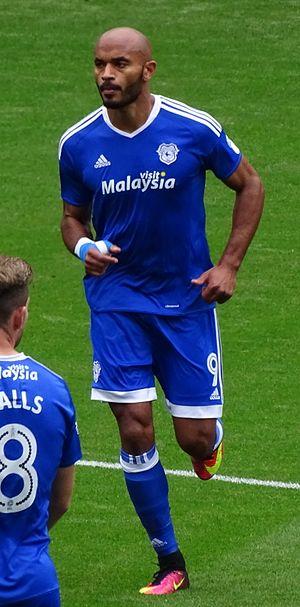
Frédéric Gounongbe est un joueur de football belge, international béninois, né le 1ᵉʳ mai 1988 à Bruxelles. Cet attaquant puissant gaucher a majoritairement évolué en Belgique et a représenté l'équipe du Bénin. Il est actuellement retraité.